Sin remitente

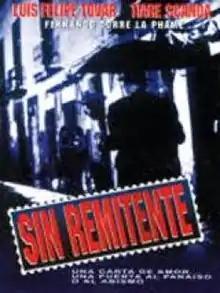

Sin Remitente (also known as Return to Sender and Sender Unknown) is a 1995 Mexican drama film written and directed by Carlos Carrera. The film was entered into the main competition at the 52nd edition of the Venice Film Festival. It also won three Ariel Awards, for best picture, best direction and best actor.